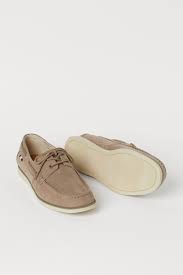
Label: Boat